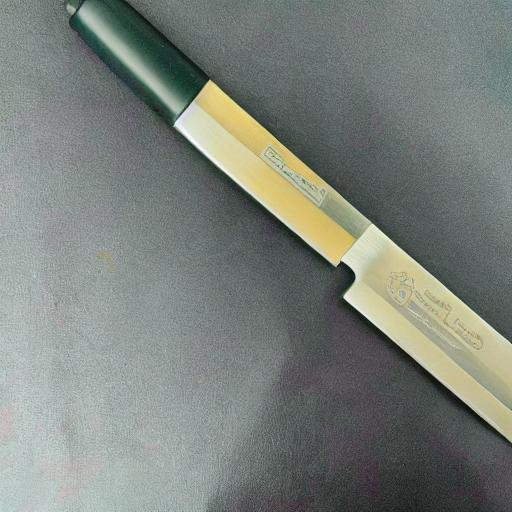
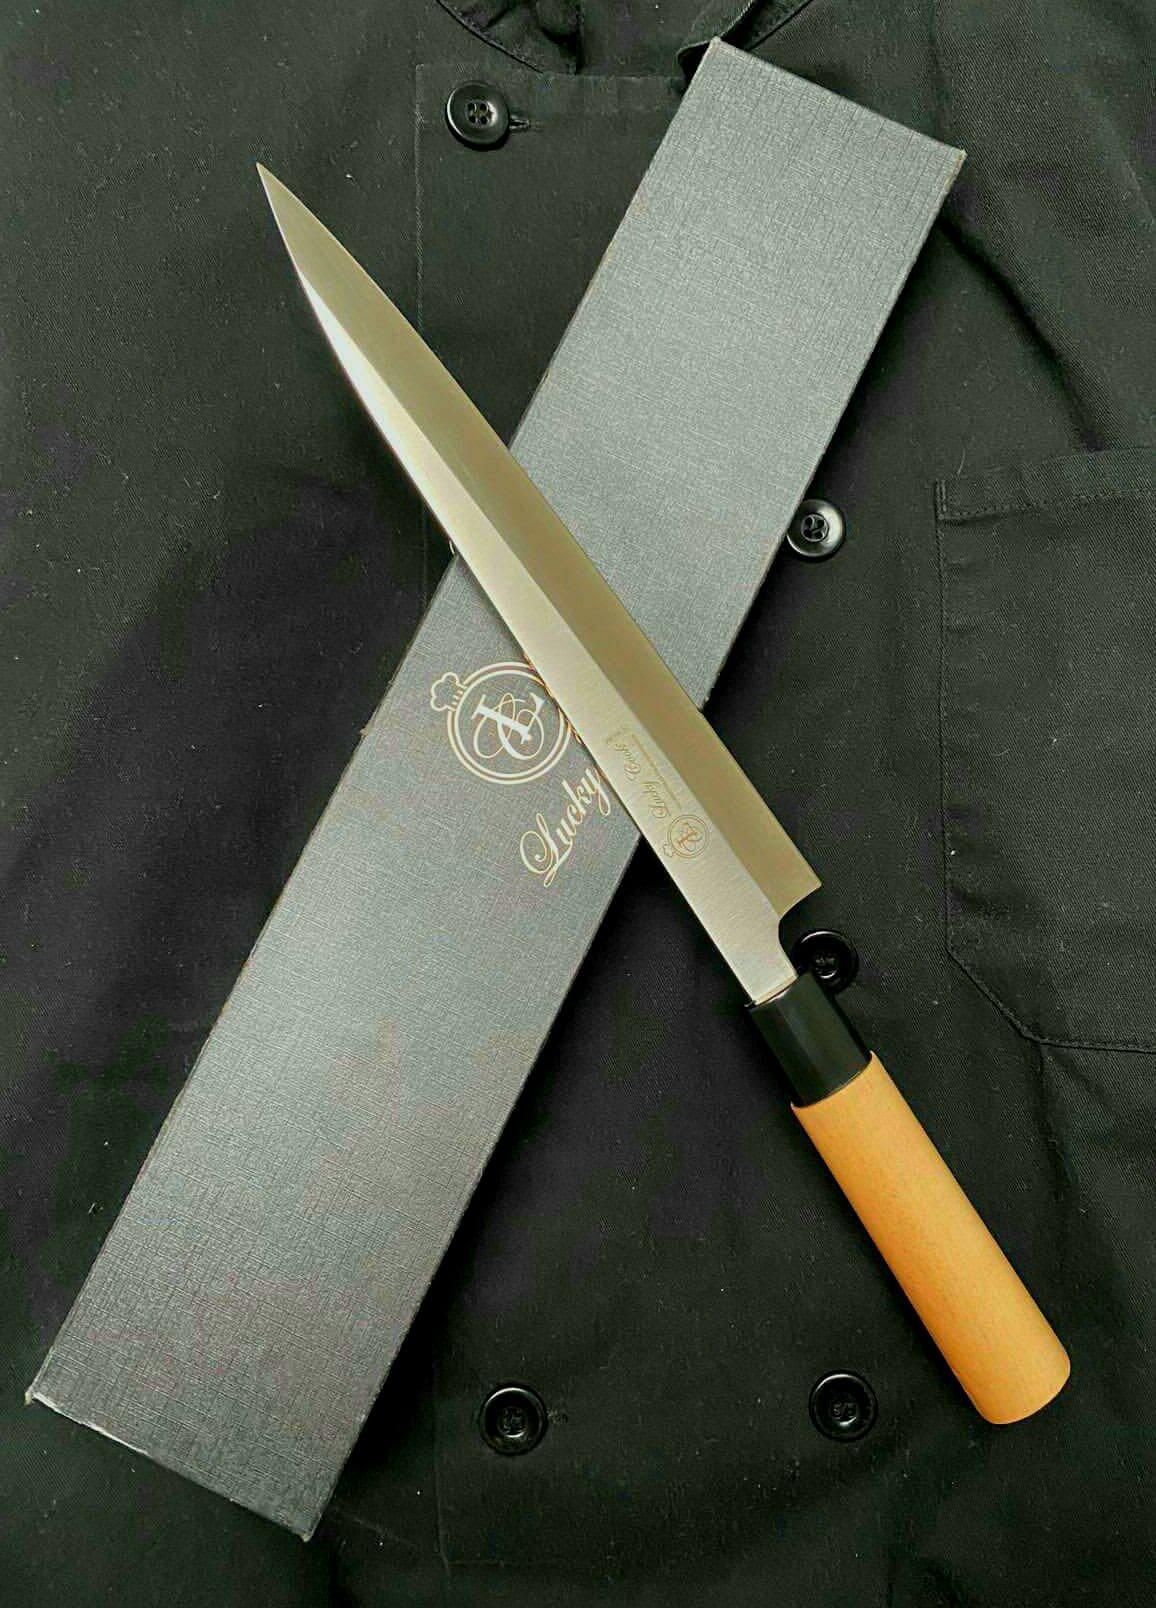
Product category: items_knife
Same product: no